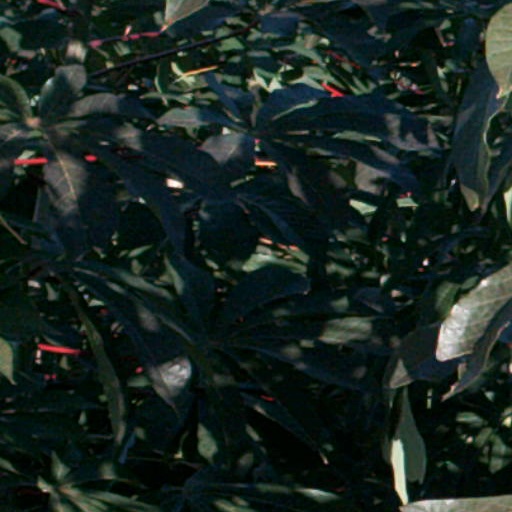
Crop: cassava